Argentina–Uruguay relations

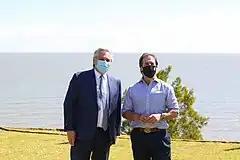
Presidents Alberto Fernández and Luis Lacalle Pou in 2020.

Argentina has an embassy in Montevideo and four consulates in Colonia del Sacramento, Fray Bentos, Paysandú, and Salto. Uruguay has an embassy in Buenos Aires; two general consulates in Córdoba and Rosario; three consulates in Colón, Concordia and Gualeguaychú; and two honorary consulates in Mendoza and Neuquén.